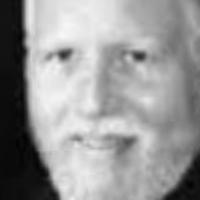
Age group: age 56-65